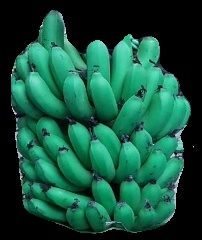
Variety: pachbale
Grade: grade2